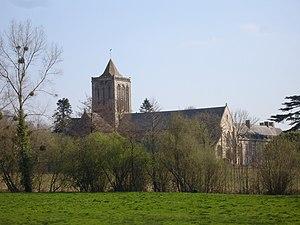
France, Manche (50), Abbaye de la Lucerne d'Outre Mer, vue de loin
Marcel Lelégard, plus connu sous le nom d'abbé Lelégard, né à Périers le 1ᵉʳ octobre 1925, décédé à Granville le 29 août 1994, est un prêtre catholique du diocèse de Coutances-et-Avranches et un écrivain de la Manche.
L'abbaye Sainte-Trinité de La Lucerne est une abbaye prémontrée située dans le département de la Manche sur le territoire de la commune de La Lucerne-d'Outremer.